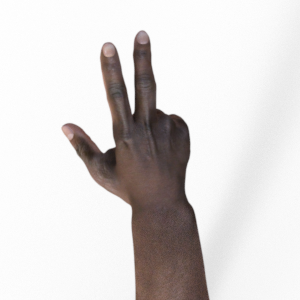
Label: scissors